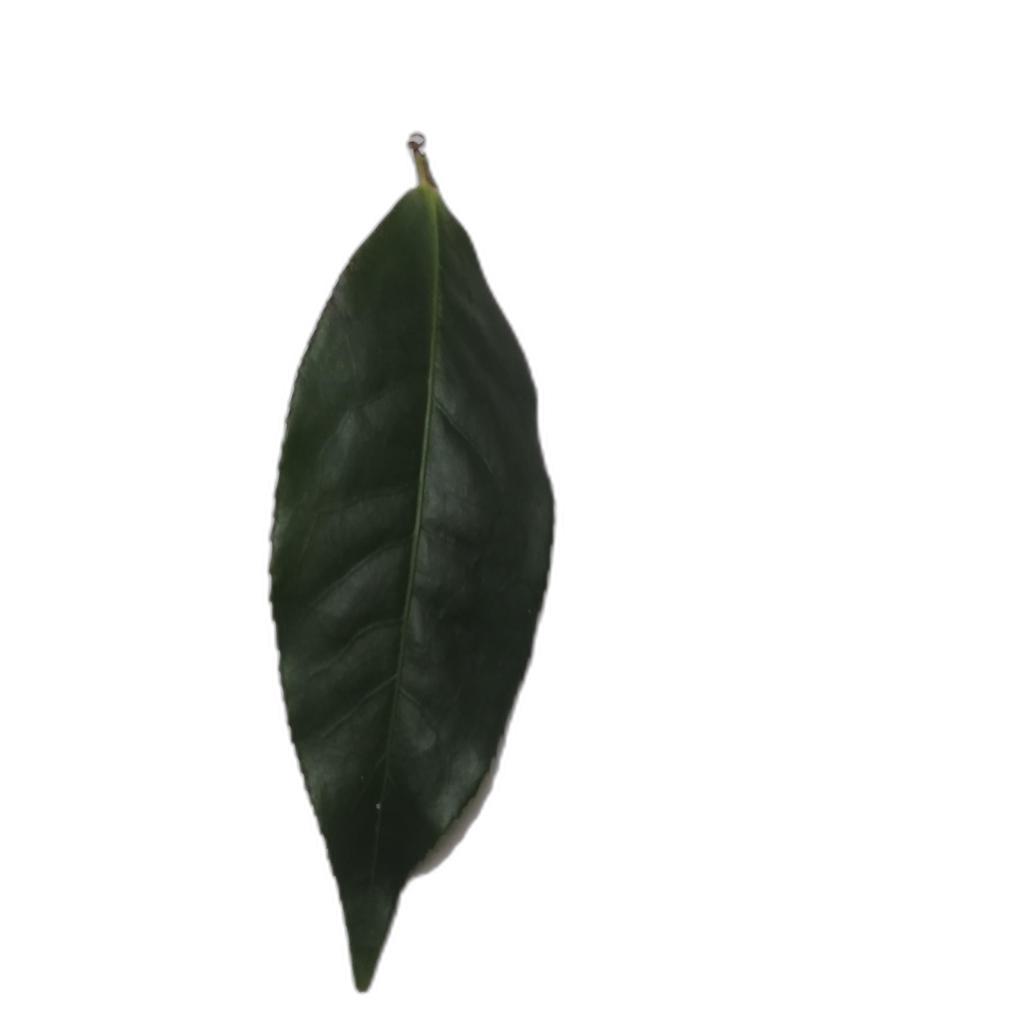
Label: Healthy